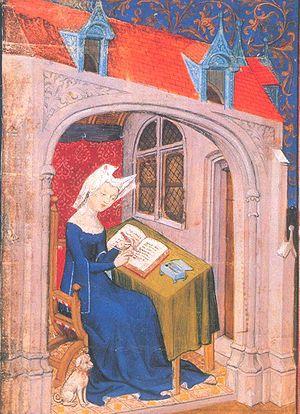
Christine de Pisan Cette oeuvre est issue de http://courses.ats.rochester.edu/hahn/ENG206/01pisan.html, issue de Andrea Hopkins, Six Medieval Women, p. 108. L'oeuvre originale est dans le domaine public vu son âge. Il peut figurer sur wikipedia, conformément à la politique wiki en matière de peinture, telle qu'elle figure sur http://en.wikipedia.org/wiki/Public_domain_image_resources
Le chant royal est une ancienne pièce de poésie française inventée au XIVᵉ et cultivée avec ferveur jusqu’au XVIᵉ siècle. Rejeté avec le lai, la ballade et le rondeau par les poètes de la Pléiade, au profit des odes et des sonnets, le chant royal survécut jusqu'à la Révolution dans les concours de poésie d'Amiens, Rouen, Caen, Toulouse. Le chant royal fut décrit par Théodore de Banville dans son Petit traité de poésie française, ce qui provoqua un certain engouement pour la forme dans la deuxième moitié du XIXᵉ siècle.
La poésie philosophique ou la poésie de la pensée est un genre littéraire combinant poésie et philosophie. Les poèmes à contenu philosophique réconcilient deux types de productions littéraires souvent opposés sous l'angle de la rationalité. La poésie d'une part, produit fréquemment un discours irrationnel proche du mythe : elle vise surtout l'esthétique. Le terme « poésie » et ses dérivés viennent également du grec ancien ποίησις, dérivé de ποιεῖν qui signifie « faire, créer » : le poète est donc un créateur, un inventeur de formes expressives. La philosophie d'autre part, produit un discours rationnel par l'intermédiaire du logos. Le mot philosophie désigne une activité et une discipline existant depuis l'Antiquité. Différents buts peuvent lui être attribués, de la recherche de la vérité, et de la méditation sur le bien et le beau, à celle du sens de la vie, et du bonheur, mais elle consiste plus largement dans l'exercice systématique de la pensée et de la réflexion. Ancrée dès ses origines dans le dialogue et le débat d'idées, la philosophie peut également se concevoir comme une activité d'analyse, de définition, de création ou de méditation sur des concepts.
Cette liste recense les femmes mentionnées sur The Dinner Party, une installation artistique de Judy Chicago.
Perthes est une commune française située dans le département de Seine-et-Marne en région Île-de-France.
La versification française est l'ensemble des techniques employées dans l'expression poétique traditionnelle en langue française et des usages qui y règlent la pratique du vers : regroupement en strophes, jeu des rythmes et des sonorités, types formels de poèmes. Terme au contenu purement technique, la versification se distingue des arts poétiques, qui renvoient à des conceptions à la fois techniques et esthétiques de la poésie revendiquées par une personne ou un groupe.
Christine de Pizan ou, dans des textes plus anciens, Christine de Pisan, née à Venise en 1364 et morte au monastère de Poissy vers 1430, est une philosophe et poétesse française de naissance vénitienne.
La première vague féministe est une période de l'histoire du féminisme qui va des années 1850 à 1945 et qui concerne les pays européens et les États-Unis.
La place des femmes en politique en France a évolué au fil des siècles. Alors qu'au Moyen Âge, nombre d'entre elles ont accès à certaines fonctions importantes et exercent le pouvoir, leur statut change sous l'Ancien Régime : les lois entourant la succession des enfants de Philippe IV condamnent de jure et de facto les femmes à un rôle non politique. Une phase d'émancipation voit ensuite le jour. Elle va des premières revendications de la Révolution avec Olympe de Gouges et Anne-Josèphe Théroigne de Méricourt, à celle des féministes de la fin du XIXᵉ siècle et du début du XXᵉ siècle telles Louise Weiss jusqu'à une forme plus moderne, dans une France encore en proie aux inégalités, comme Simone de Beauvoir ou Françoise Giroud. Le mot lui-même de « féminisme » attribué à tort à Charles Fourier par Louis - Devance est forgé par un médecin français du nom de Ferdinand Valère Faneau de la Cour, dans un ouvrage médical datant de 1871 ayant pour titre Du féminisme et de l'infantilisme chez les tuberculeux, mais la première militante politique à l'employer couramment est Hubertine Auclert, en 1882.